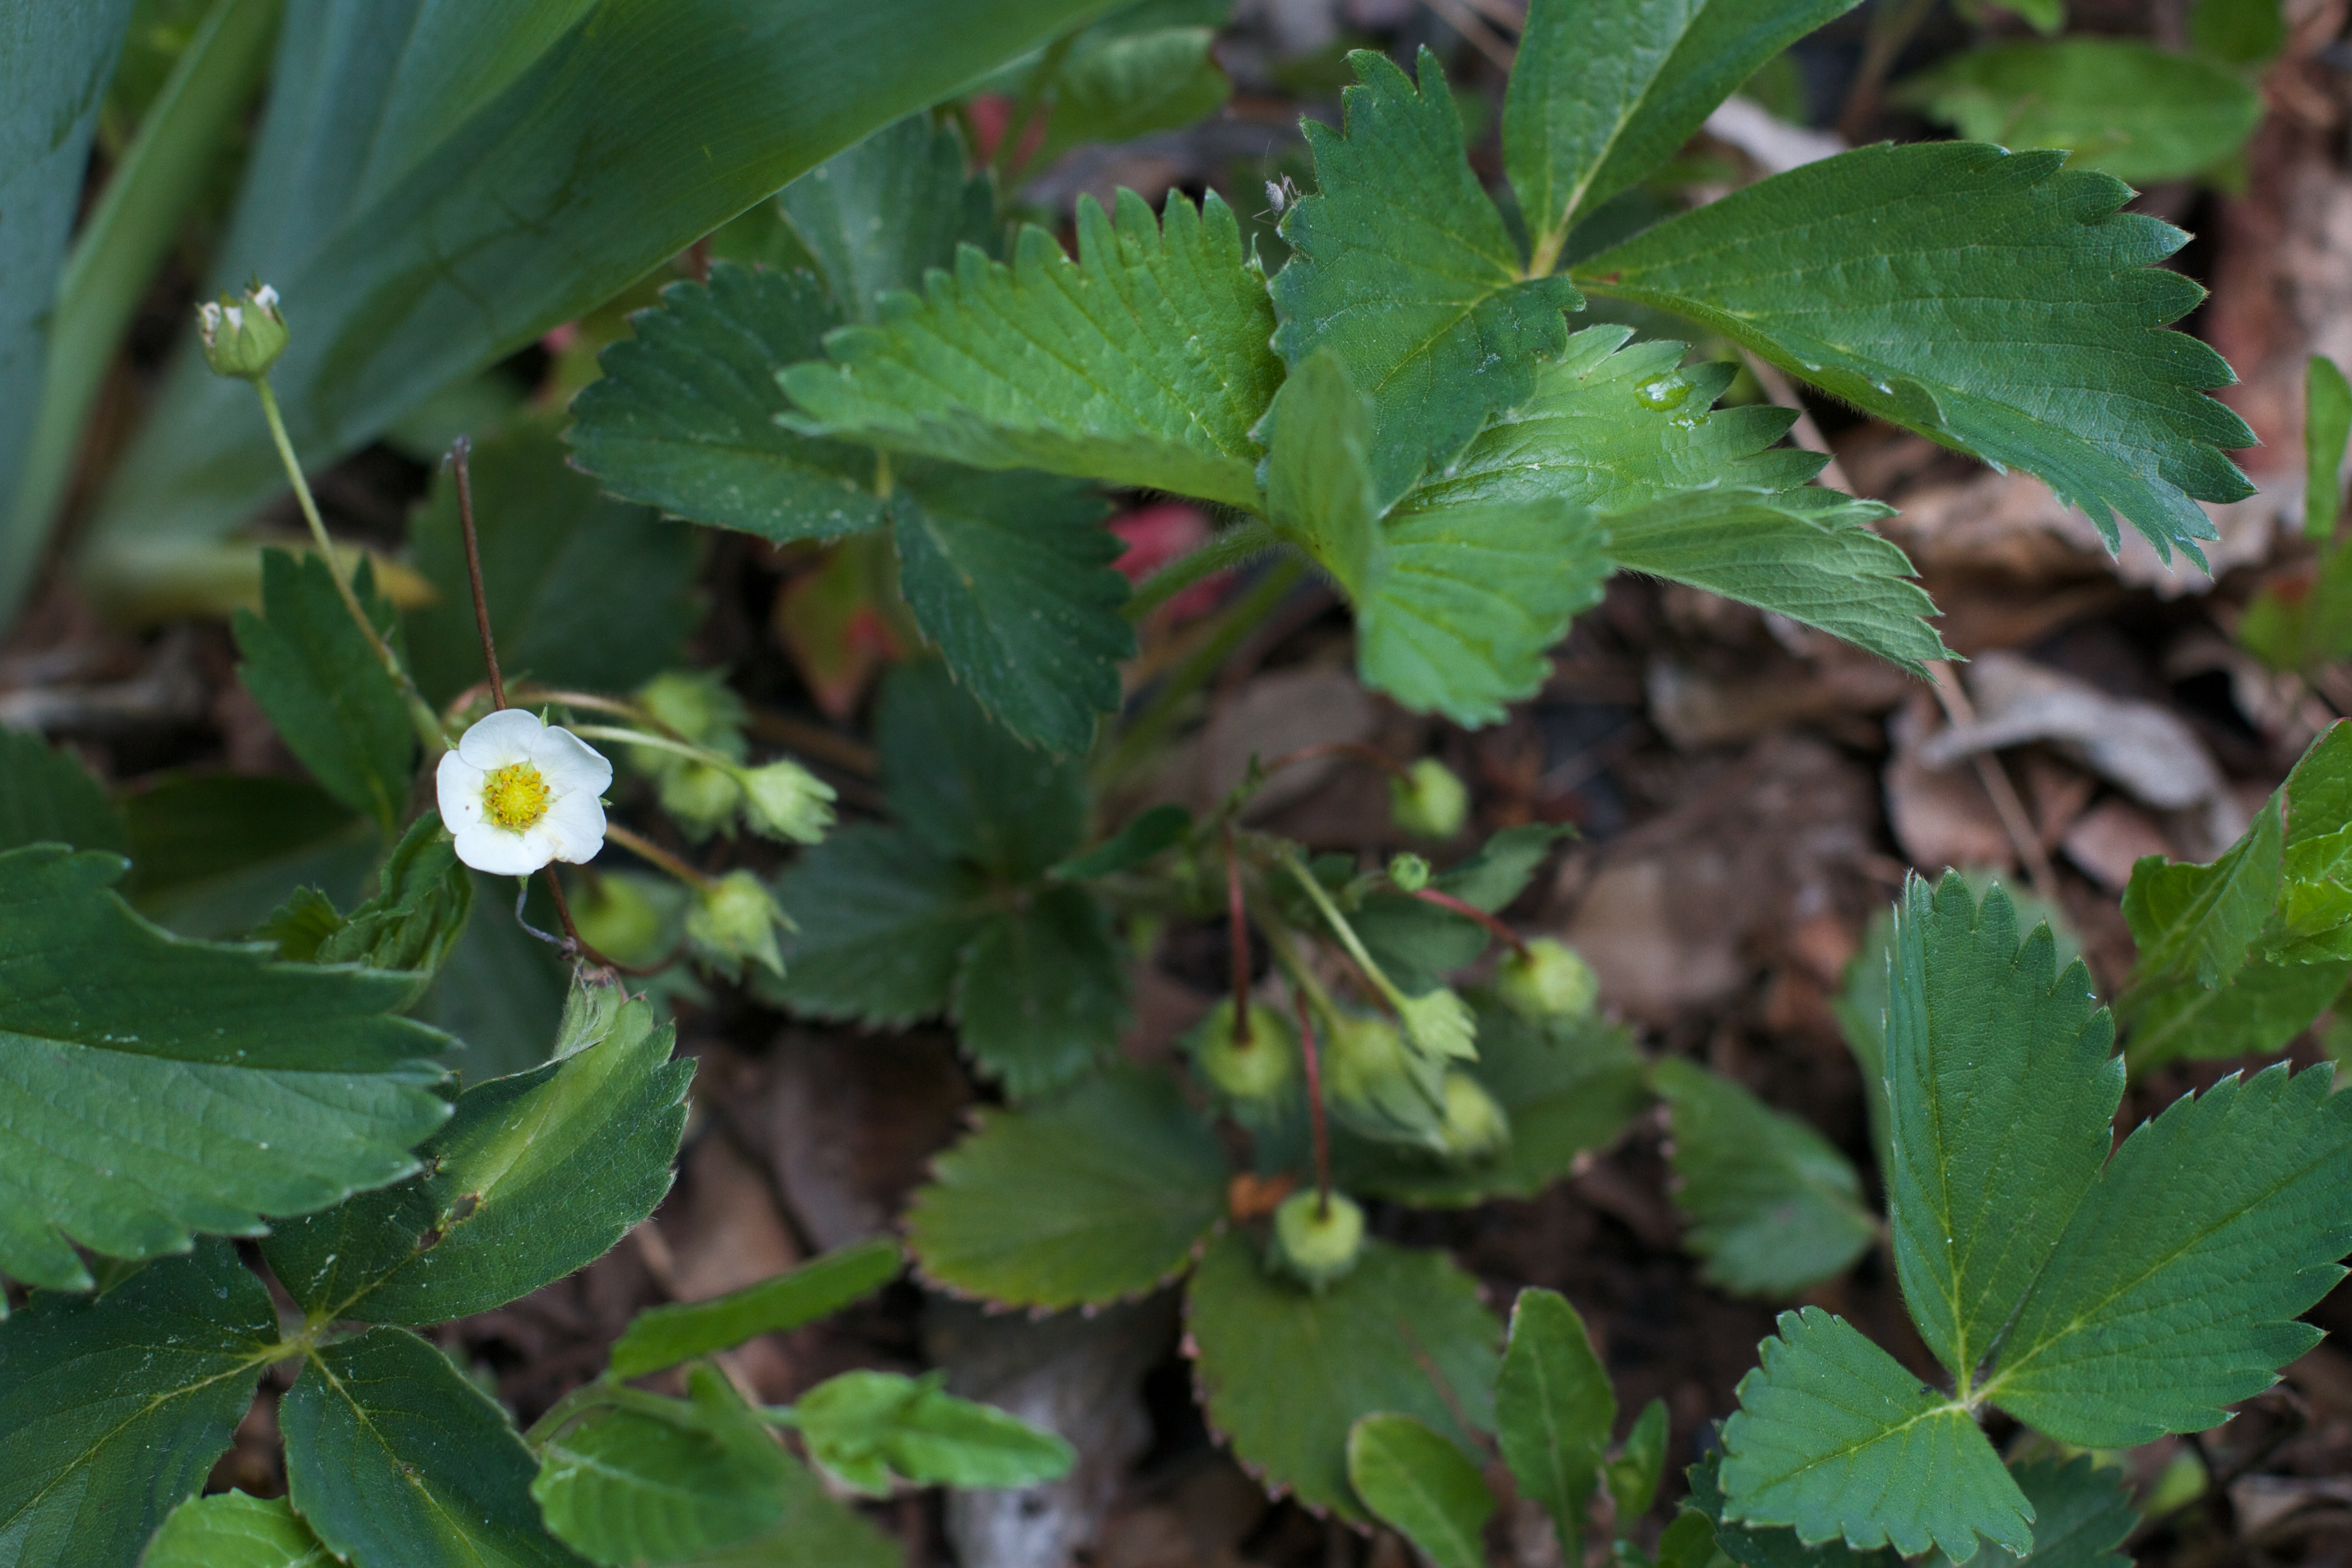
plant, leaf, flower, herb, produce, flora, wildflower, shrub, flowering plant, annual plant, land plant, dewberry